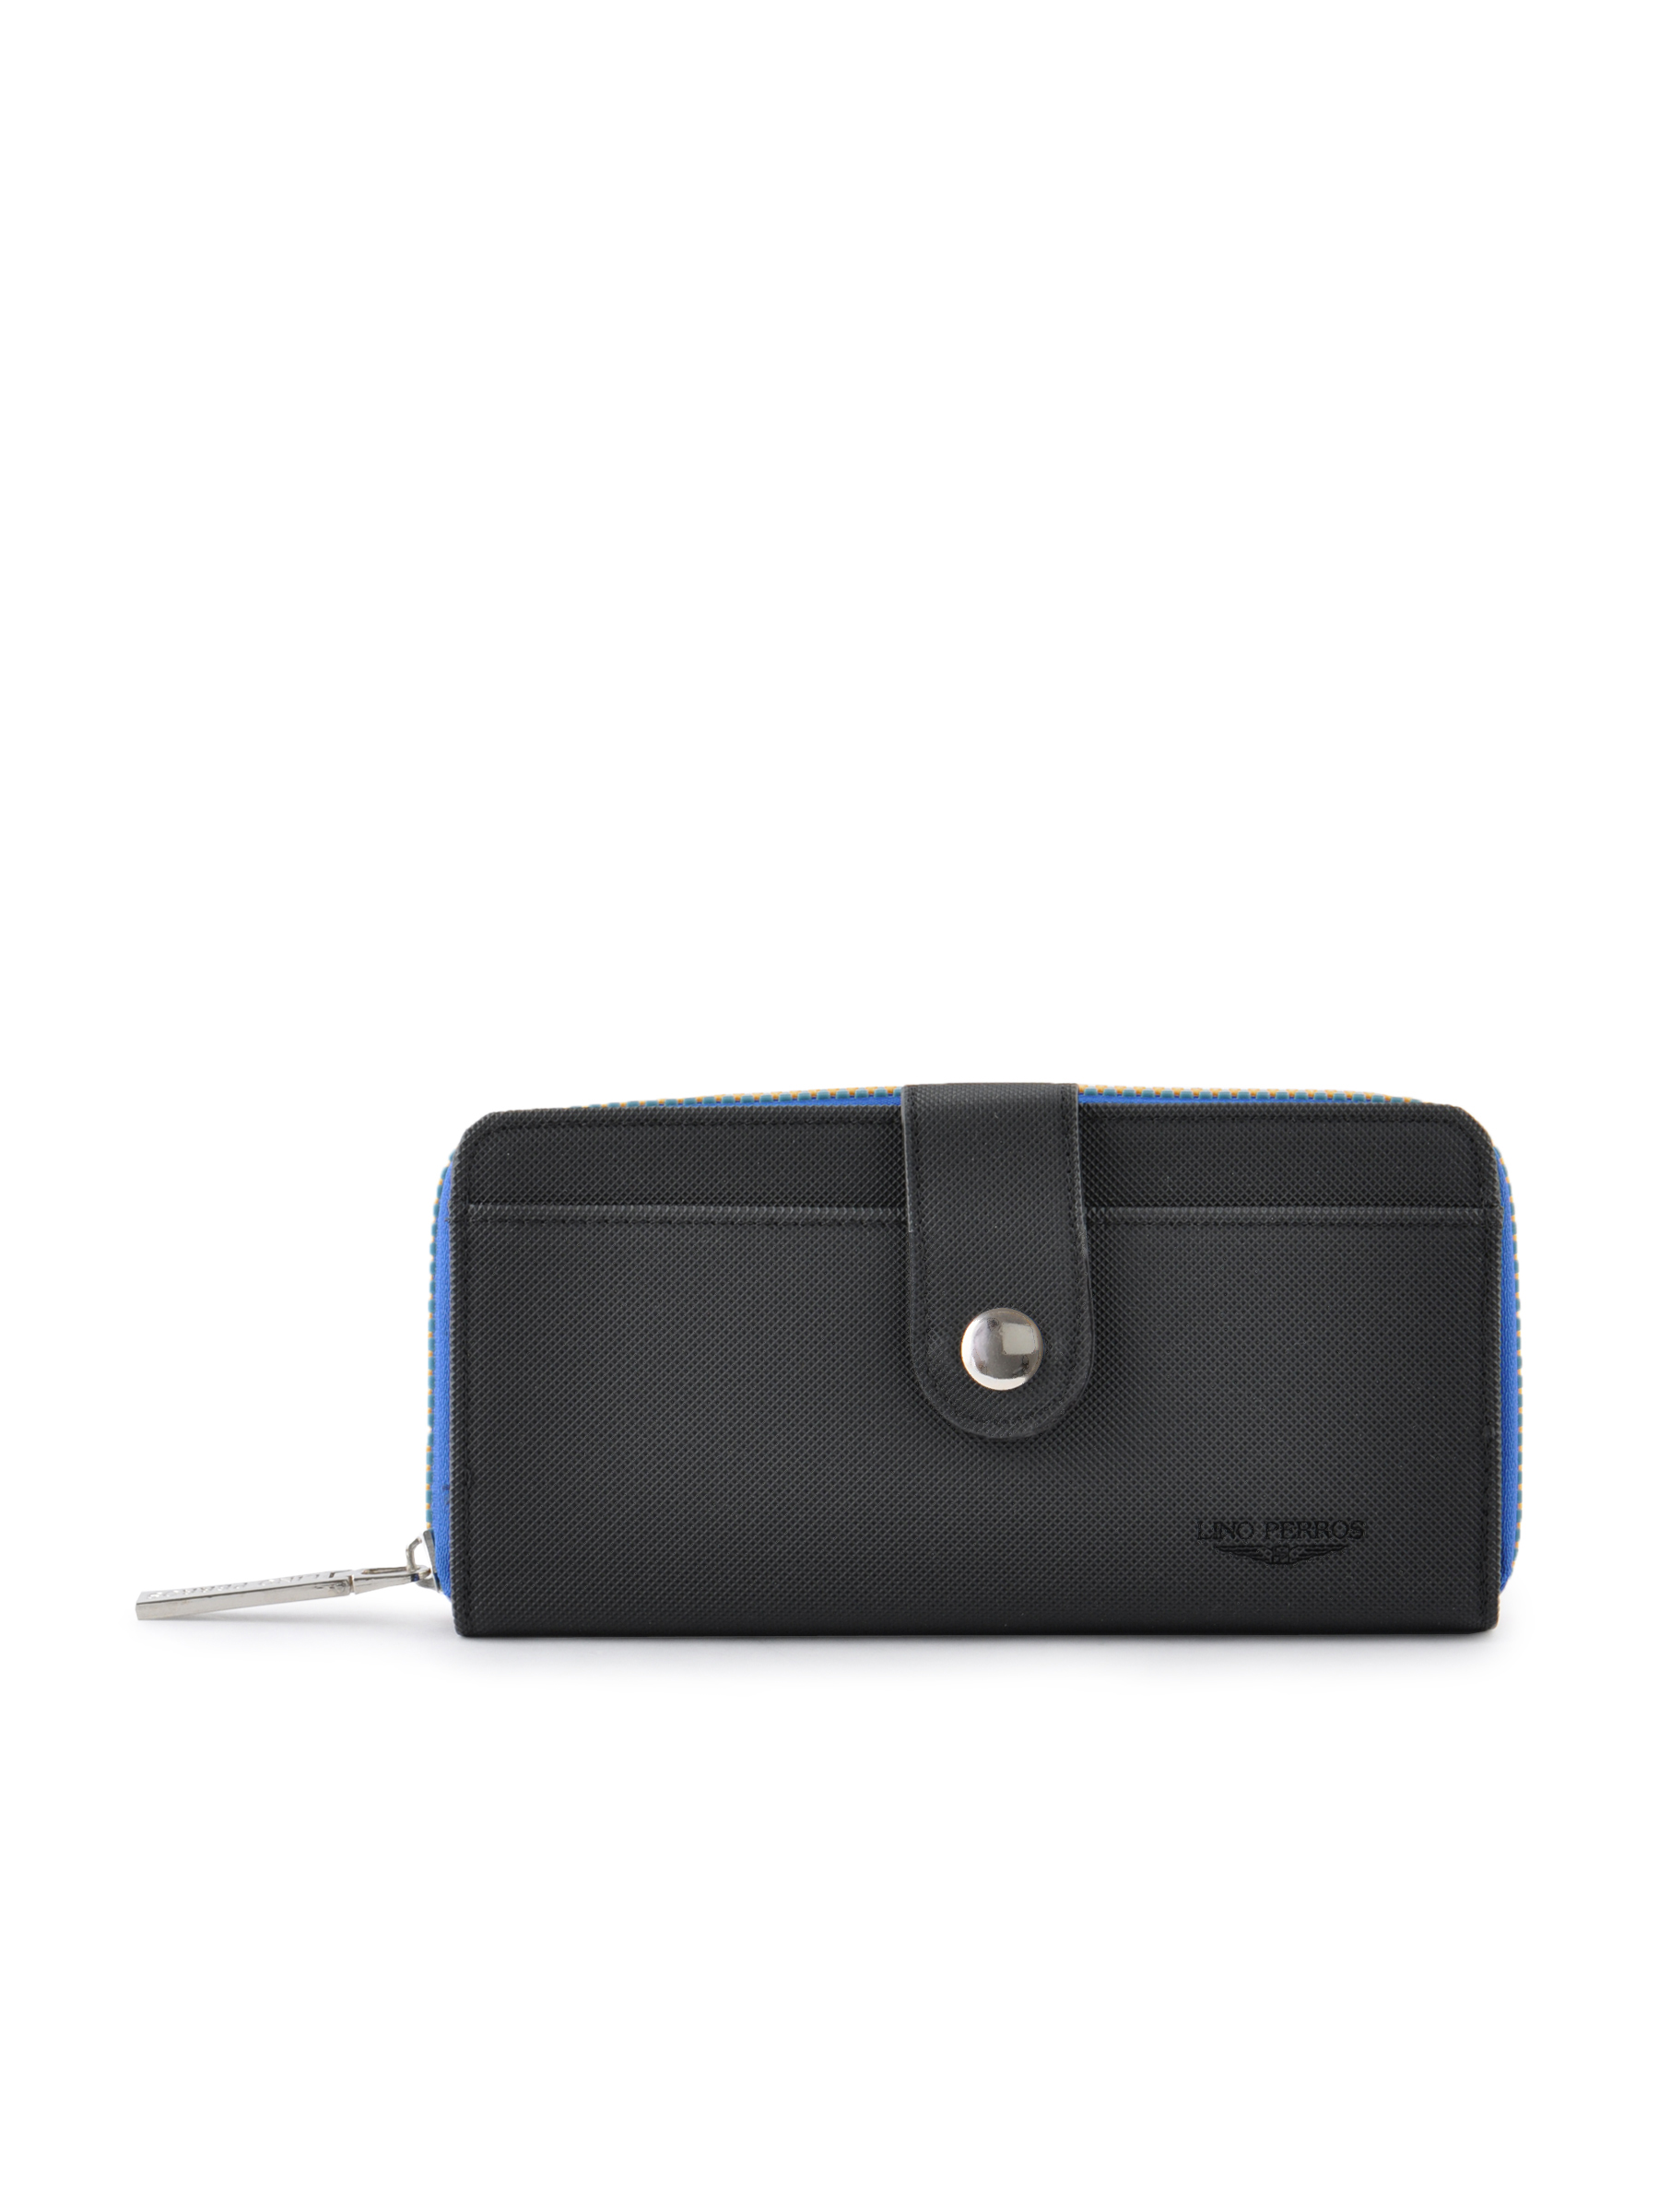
Lino Perros Women Blue Zip Black Wallet
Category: Accessories / Wallets / Wallets
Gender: Women
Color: Black
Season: Winter 2015
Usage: Casual